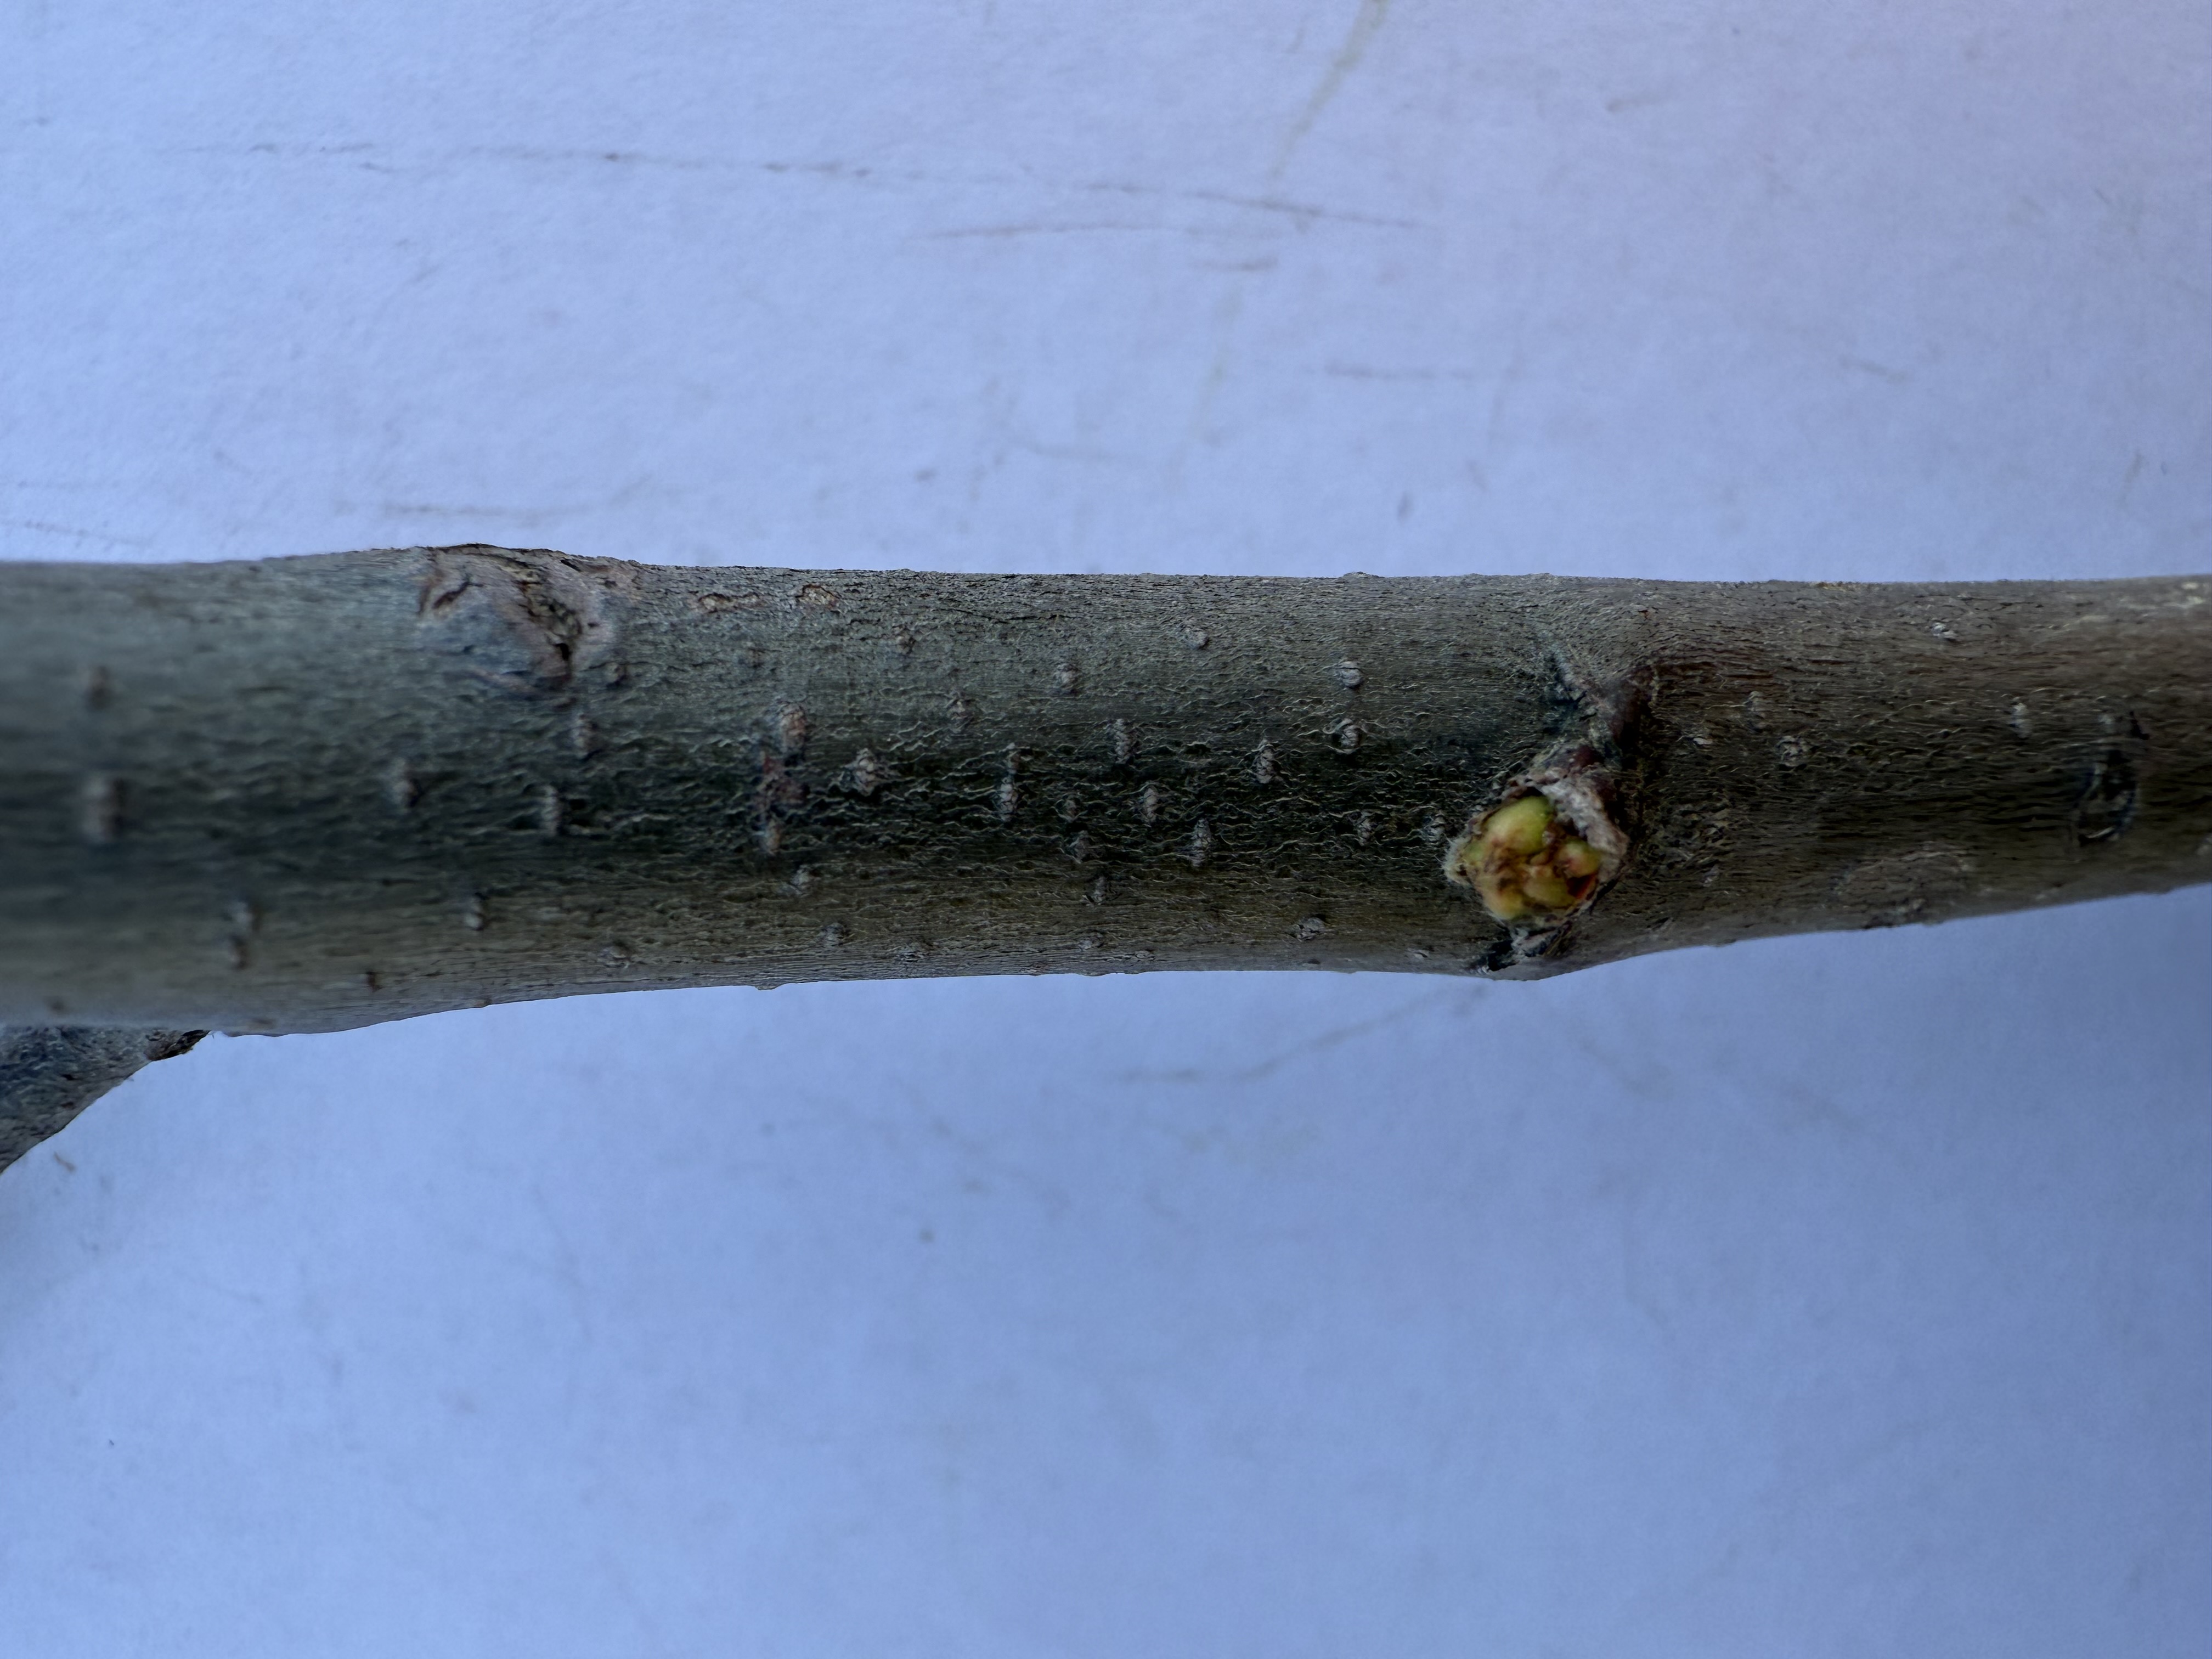
Variety: Ekmek Quince